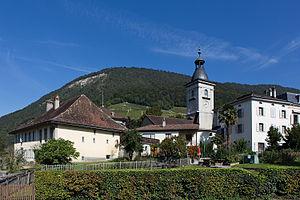
Ollon est une commune suisse du canton de Vaud située dans le district d'Aigle, dans le Chablais vaudois.